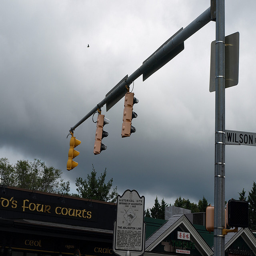
a couple of street lights on a pole
Traffic signals lights on a pole in front of a business building.
A traffic light suspended over a street under a cloudy sky.
Traffic lights blowing in the wind as a storm rolls in.
A trio of traffic lights next to a street sign.